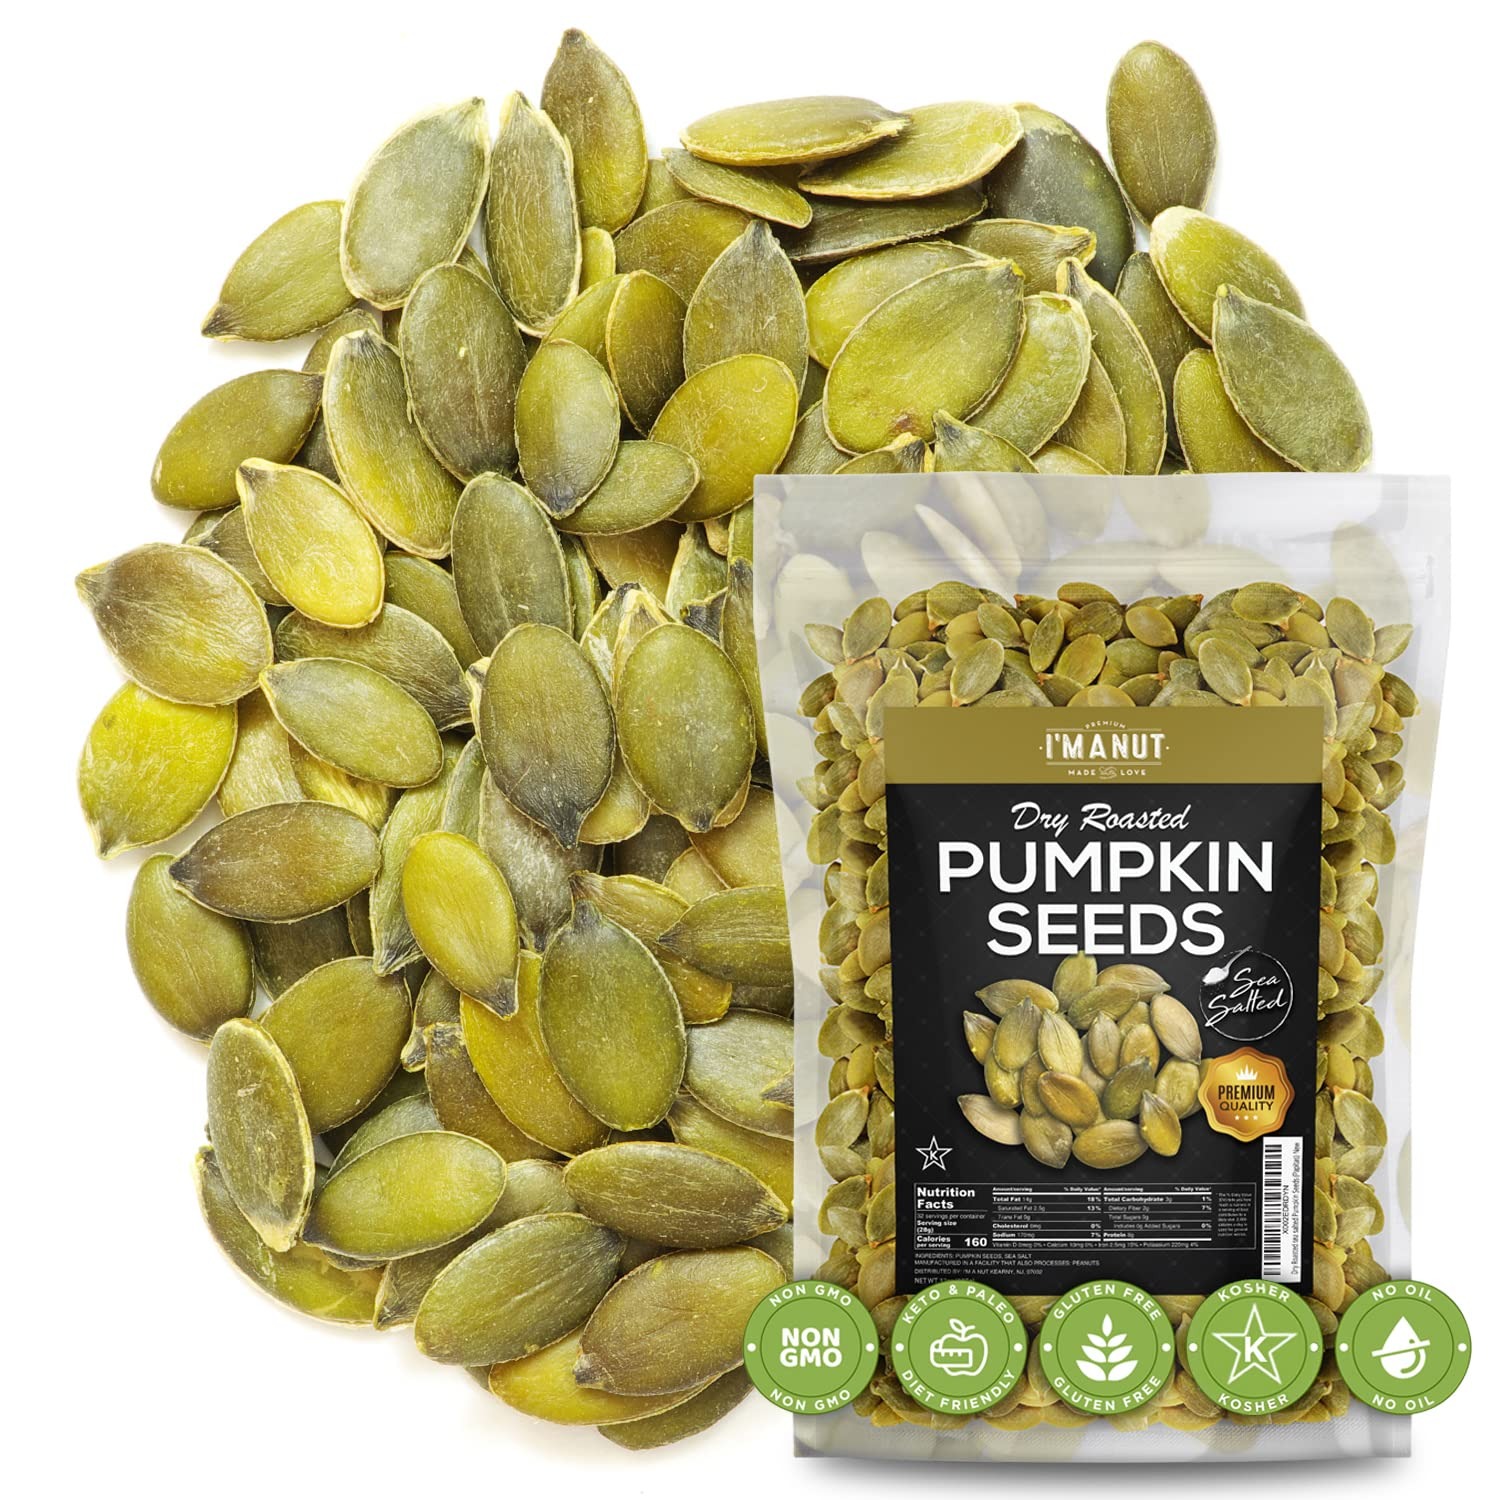
Item Name: Oven Toasted Pumpkin Seeds with Sea Salt (Papitas) 16 oz (1 lb) Batch Tested Gluten & Peanut Free | No Oils | No PPO | Non GMO | Vegan and Keto Friendly | Premium Quality
Bullet Point 1: GREAT USE!! Great addition to Baked Goods, Granola, Trail Mixes, Salads, Fruit Cups, Yogurts, etc.
Bullet Point 2: 100% NATURAL!! Sustainably grown without any toxic/sterilizing Class 1 pesticides or herbicides
Bullet Point 3: ALWAYS FRESH: We restock frequently so you can always have it as fresh as Pumpkin Seeds can get!
Bullet Point 4: MONEY BACK GUARANTEE!! We’re proud of every I'M A NUT product. If you don’t love something, we’re happy to refund you
Bullet Point 5: CERTIFIED KOSHER!! Feel great knowing that our product is under the supervision of the Star K
Product Description: Dry Roasted sea salted Pumpkin Seeds (Papitas)
Value: 16.0
Unit: Ounce

Price: 14.99